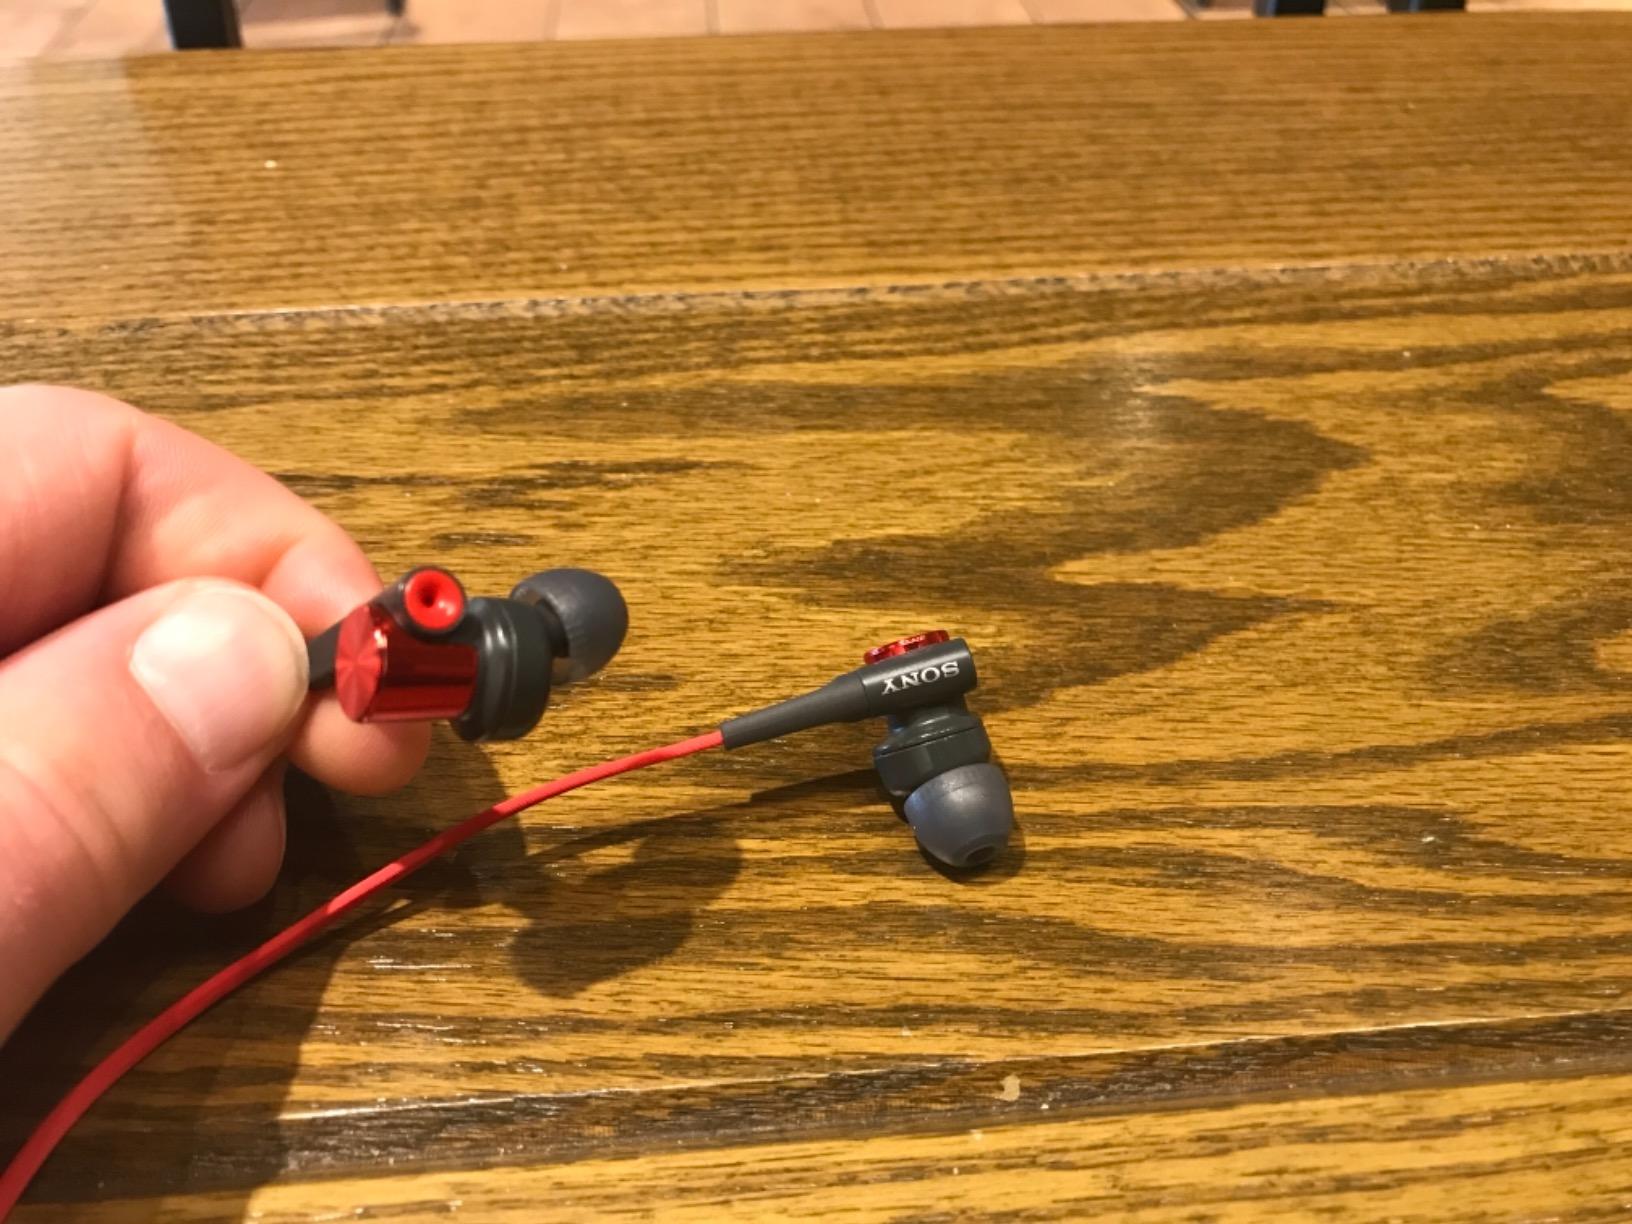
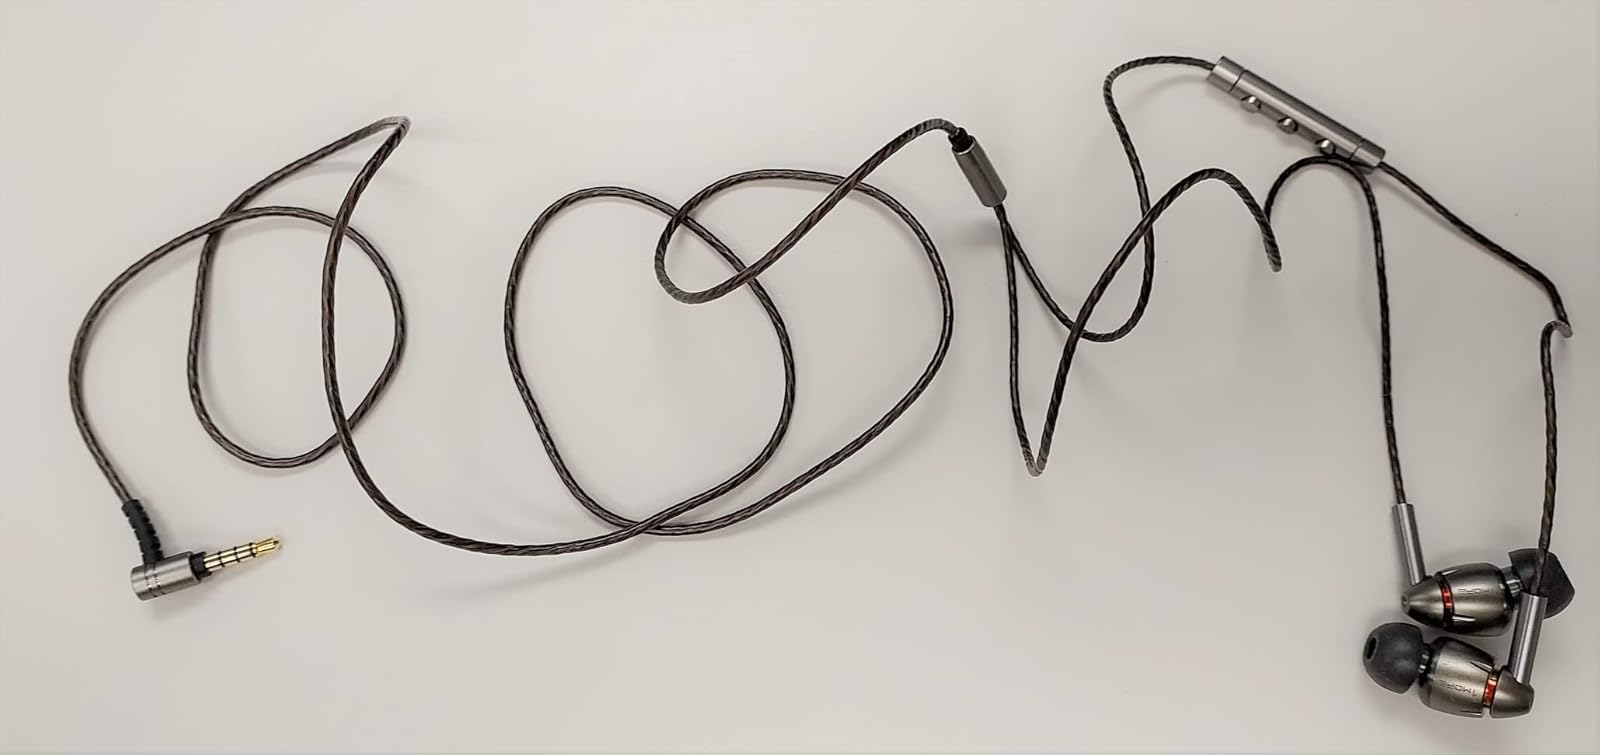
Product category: headphones
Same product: no